P.V. Plas

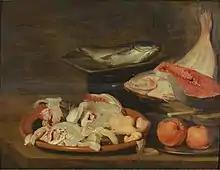
"Still life with fish and fruit"

P.V. Plas was a still life painter who worked in the Flemish style. His signature in monogram P.V.P. monogram is found on a banquet still life with fruits, etc. in the LVR-LandesMuseum Bonn and on a fish still life in Chalon-sur-Saône. The P.V.P. monogram is also found on a similar, early work, probably painted in Flanders, at a Sotheby's sale on 9 June 1982, with an unsigned "Still life with fish and fruit" as its counterpart. The latter painting is in the collection of the Sörmland Museum.